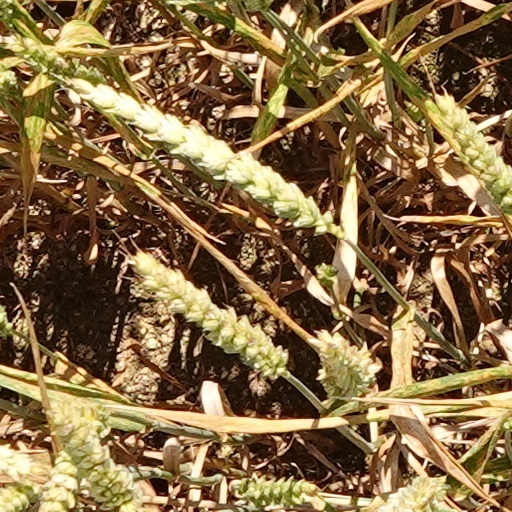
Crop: wheat